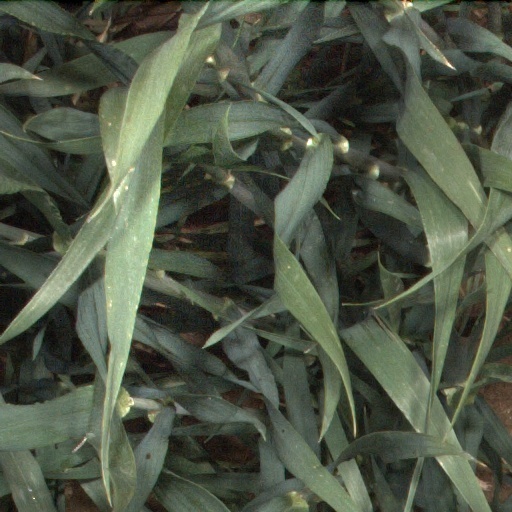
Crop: wheat